Cooper T39

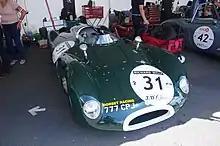
1955 Cooper T-39 at the Le Mans Classic in 2016

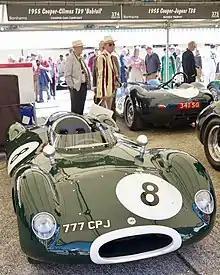
1955 Cooper T-39 at the Goodwood Revival in 2019

The Cooper T39, nicknamed the "Bob-Tail", is a successful lightweight, mid-engined, sports car, designed and developed by Owen Maddock at Cooper Cars, for sports car racing in 1955. The car debuted in active racing competition at the Easter race in Thruxton in 1955, being driven by Ivor Bueb, and was later entered into the 1955 24 Hours of Le Mans, being driven by John Brown and Edgar Wadsworth, but was unfortunately not classified, because even though the car managed to complete 207 laps around the 8.4-mile Le Mans circuit, it didn't manage to finish within 70% of the winners' race distance. However, between 1956 and 1962, it did manage to rack up and tally an incredible streak of domination and competitiveness, scoring 91 total wins and clinching 236 podiums finishes; an incredible record. It was powered by the Coventry-Climax four-cylinder engine.